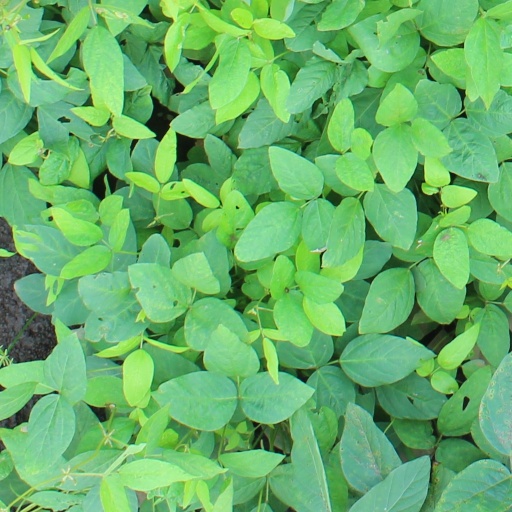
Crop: soybean